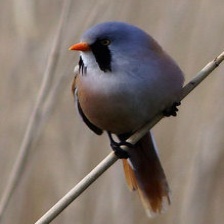
Species: BEARDED REEDLING
Scientific name: PANURUS BIARMICUS